Operation Bowery

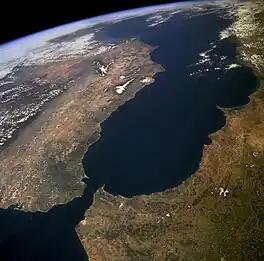

"Wasp" and its destroyers and sailed for the River Clyde and by 14 April had taken on 52 Spitfires Mk Vc (trop) at King George V dock at Shieldhall with the pilots of 601 Squadron and 603 Squadron. The ships sailed that day and went west-about Ireland then sailed southwards. "Wasp" and its destroyers were met by the British battlecruiser (Captain Charles Daniel, commander Force W) and the destroyers , , and . The ships passed the Strait of Gibraltar on the night of 18/19 April, where Force W was joined by the cruisers and and the destroyers , , , and . RAF staff officers briefed the pilots while the new long-range external tanks were attached.